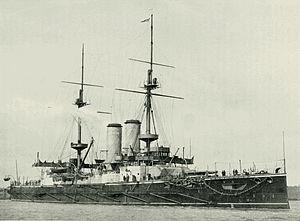
La classe Duncan est une classe de cuirassés de type Pré-Dreadnought construite pour la Royal Navy tout au début du XXᵉ siècle.